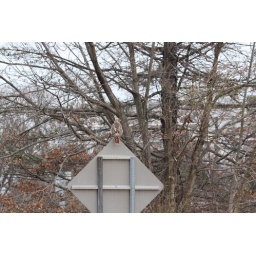
Came across this beautiful bird near a highway overpass.